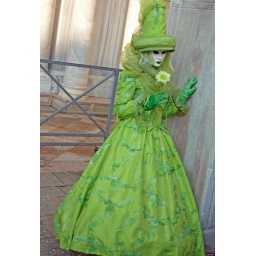
Character in green with a white mask (P1010006a)